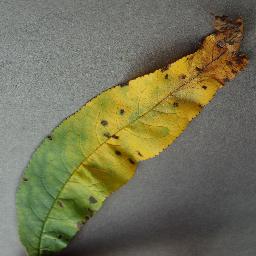
Label: Peach___Bacterial_spot